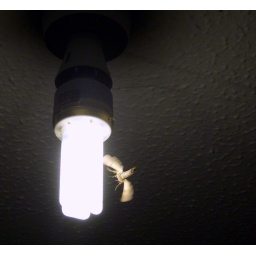
A moth flying around a light bulb